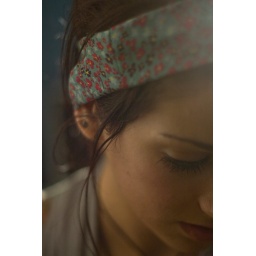
&amp;quot;someone told me there's a girl out there with love in her eyes and flowers in her hair&amp;quot; -led zeppelin. jess